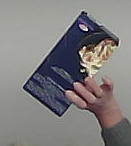
Product: barilla_lasagne